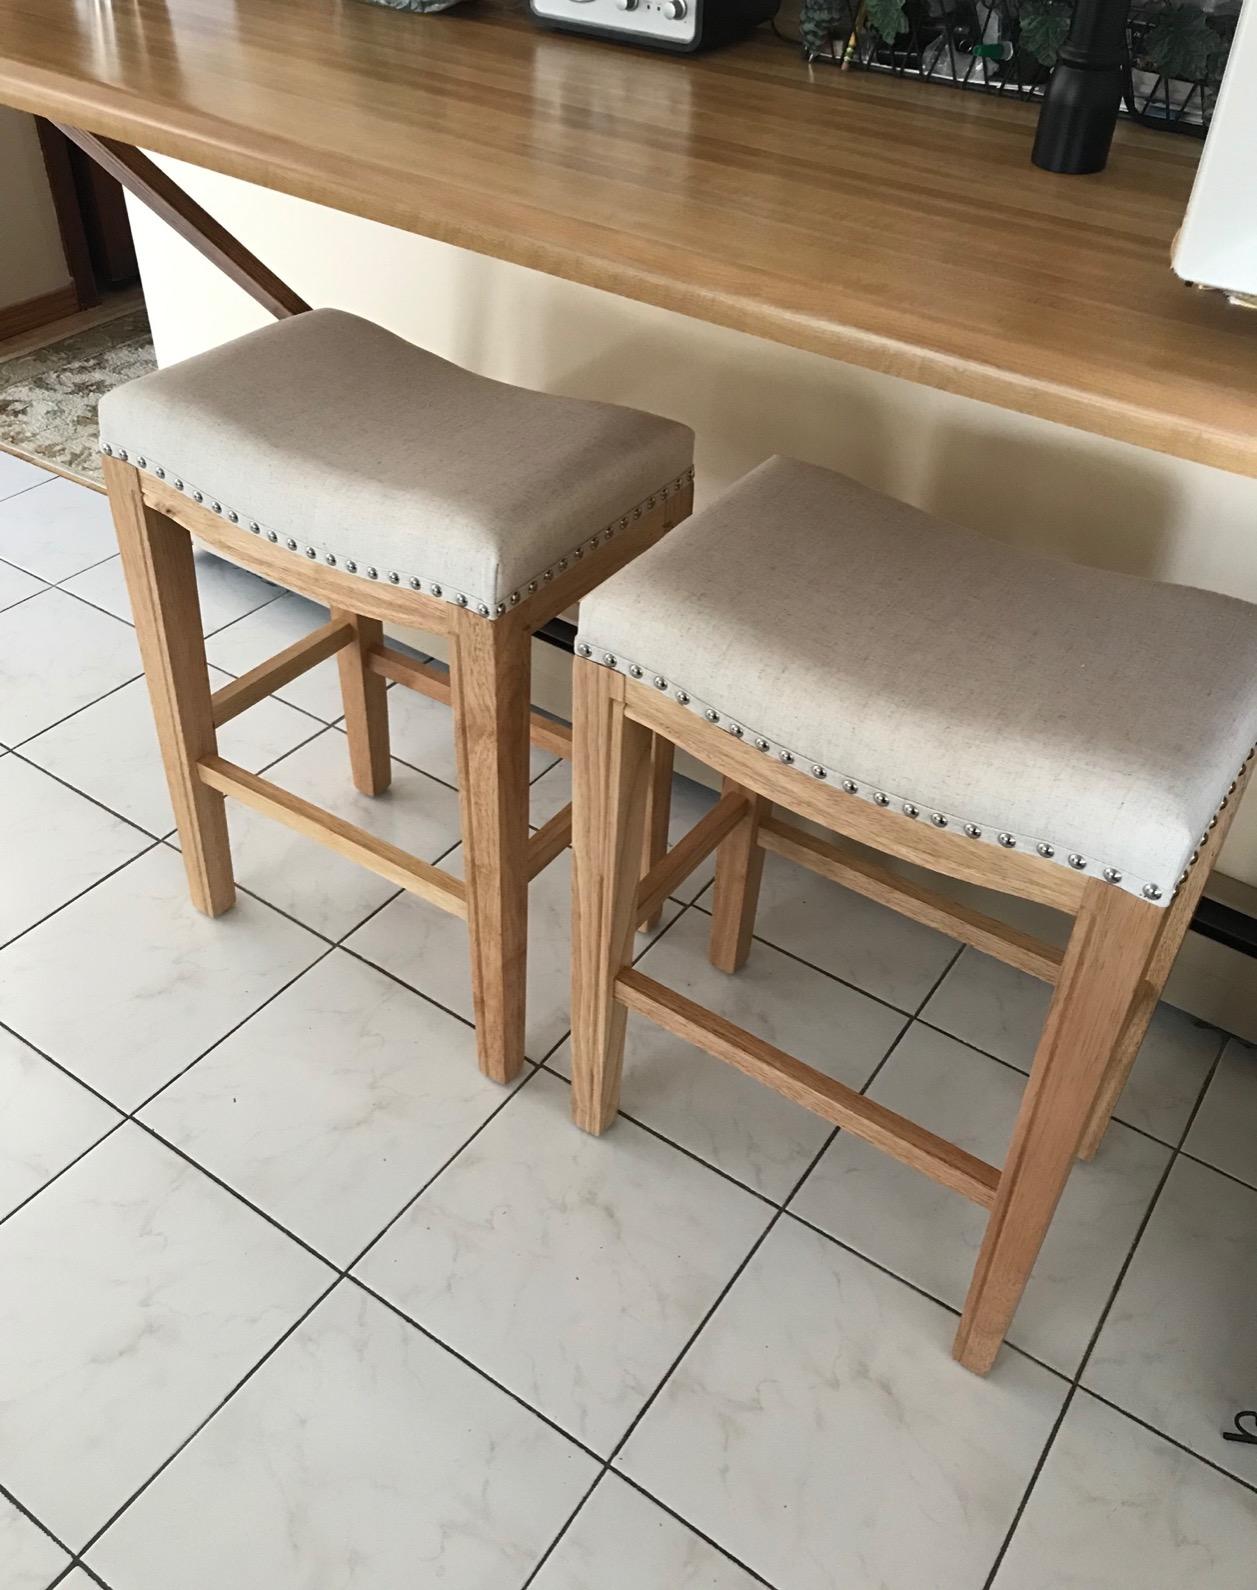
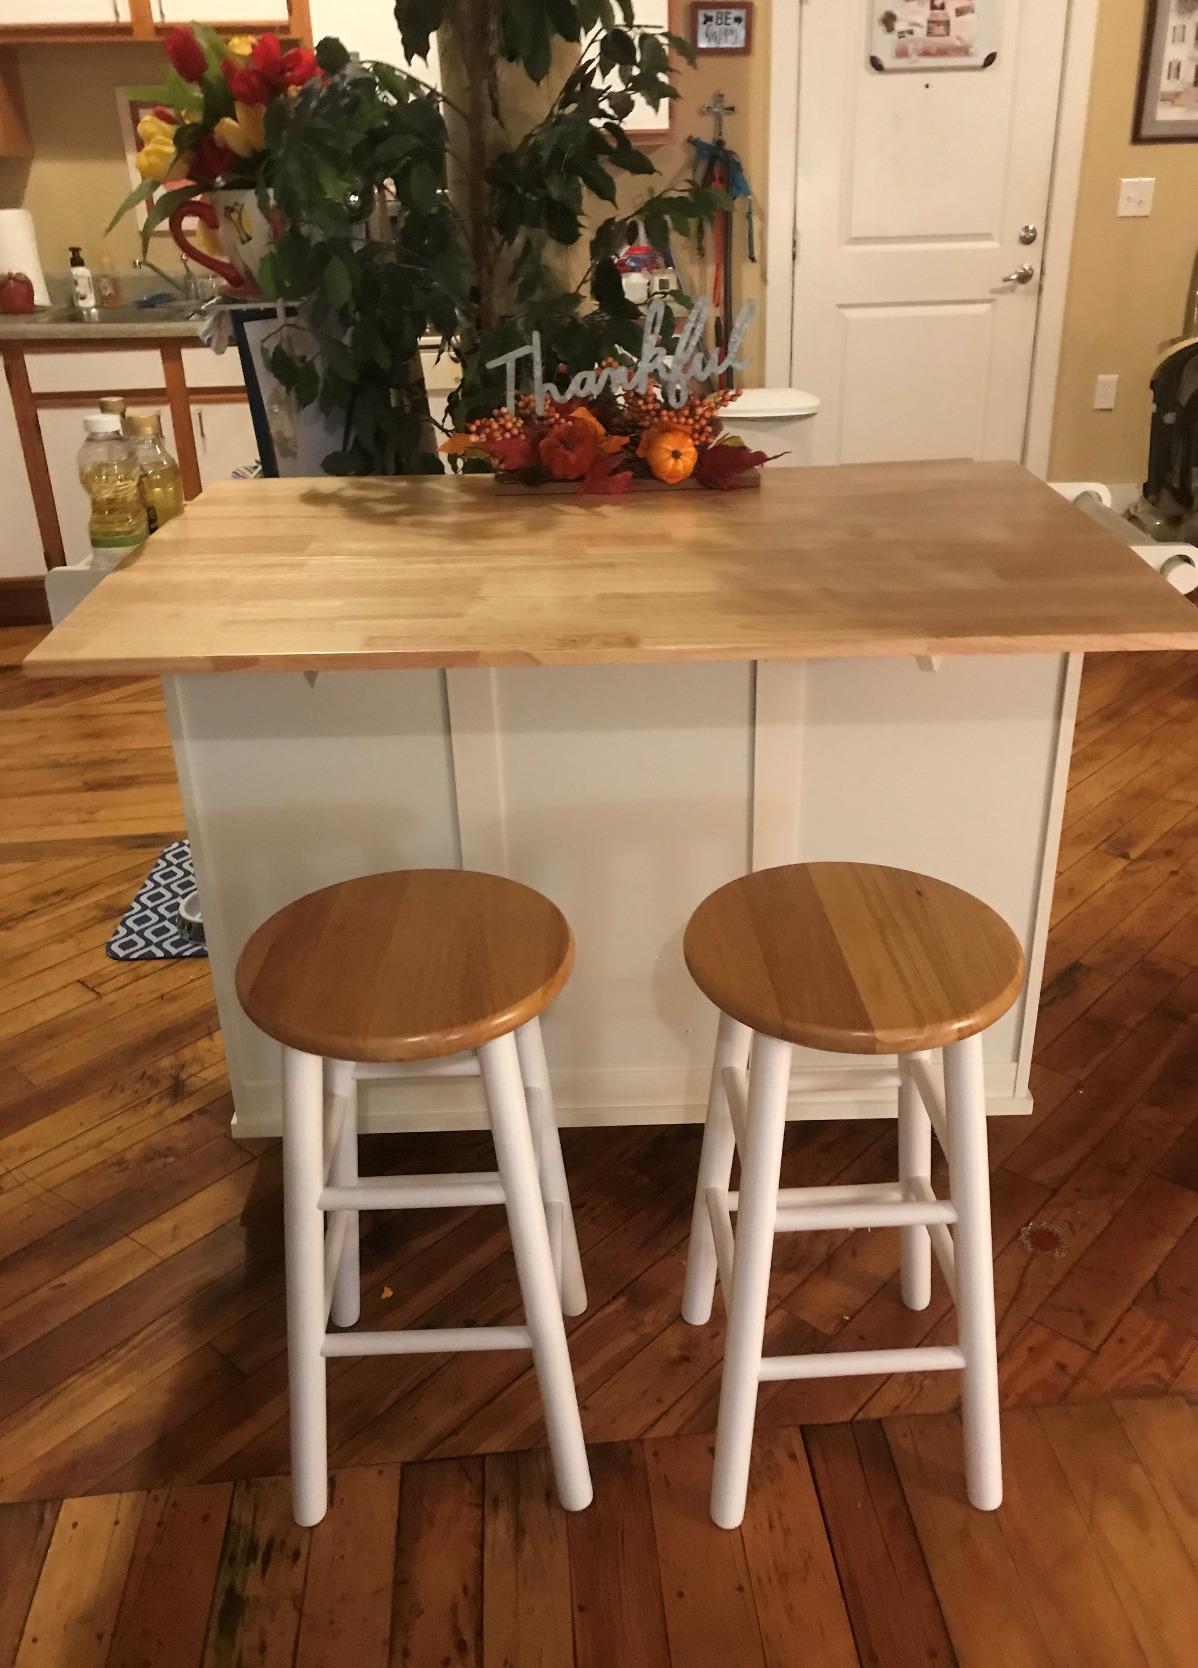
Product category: stool
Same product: no